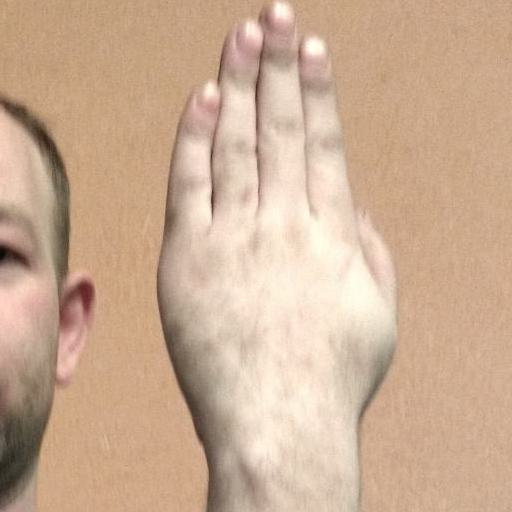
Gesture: stop_inverted